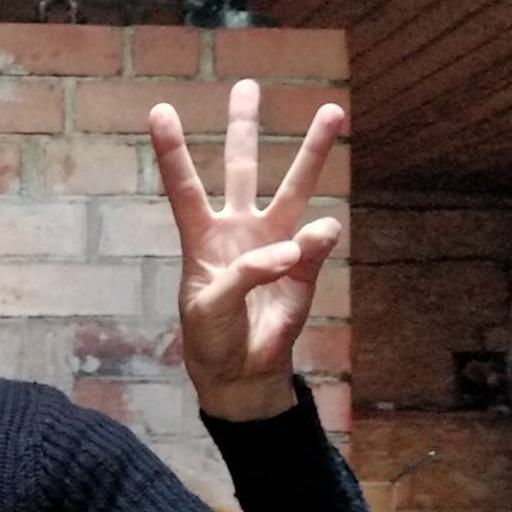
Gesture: three